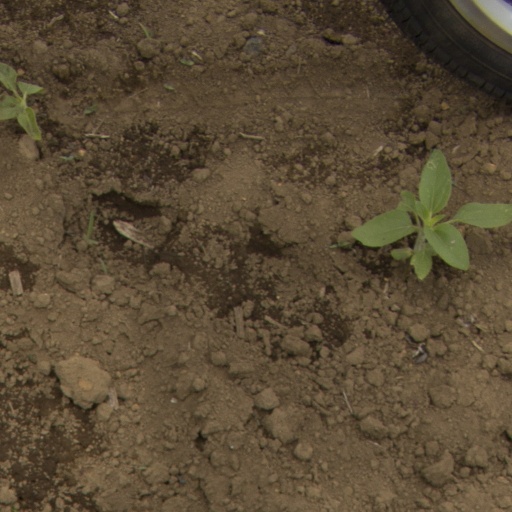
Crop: Jerusalem artichoke